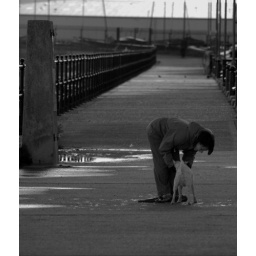
A very stormy day at sunderland pier and some very lucky dog had loads of fun in the water